Nigel Lawson

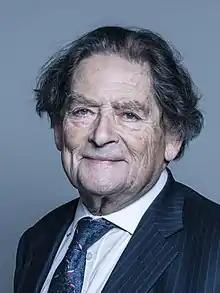
Official portrait, 2018

Nigel Lawson, Baron Lawson of Blaby, (11 March 1932 – 3 April 2023) was a British politician and journalist. A member of the Conservative Party, he served as Member of Parliament for Blaby in Leicestershire from 1974 to 1992, and served in Margaret Thatcher's Cabinet from 1981 to 1989. Prior to entering the Cabinet, he served as the Financial Secretary to the Treasury from May 1979 until his promotion to Secretary of State for Energy. He was appointed Chancellor of the Exchequer in June 1983 and served until his resignation in October 1989. In both Cabinet posts, Lawson was a key proponent of Thatcher's policies of privatisation of several key industries.